Martin Research

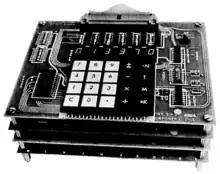
A Martin Research Mike 2

Donald Paul Martin (1940 – August 27, 2019) founded Martin Research in Northbrook, Illinois, in around late 1974. Before starting his company, Martin graduated with a degree electrical engineering from the Massachusetts Institute of Technology. Martin was also a co-founder of the Chicago Area Computer Hobbyists' Exchange (CACHE), a Chicago-based computer club, established around the same time of Martin Research's incorporation. Early in the company's existence, Martin had aspirations of having a wide swath of industrial buyers who needed programmable controllers in factory environments. Instead, Martin Research's products became popular among hobbyists, who used their microcomputers as trainer platforms. The company soon embraced this demographic, designing products for buyers desperate to get their hands on a microcomputer in the burgeoning market.